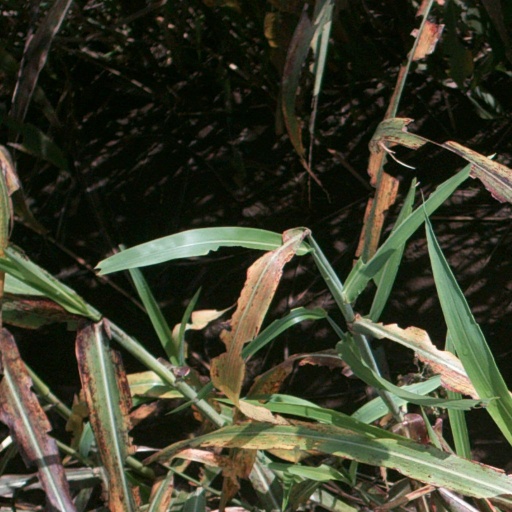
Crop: sorghum